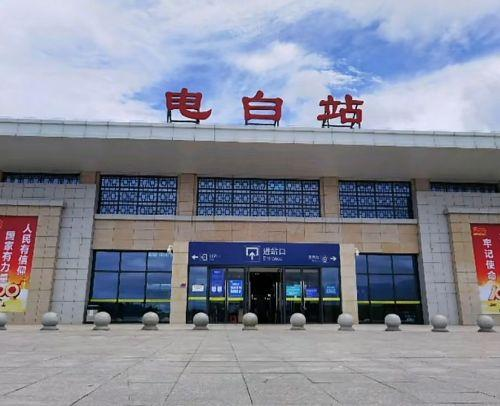
地标名称：电白站
所在城市：茂名市·电白区